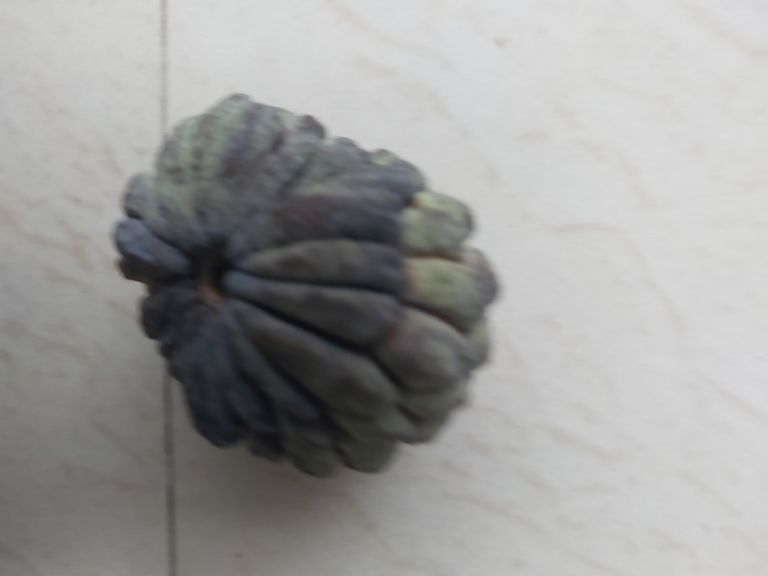
Disease label: Blank Canker